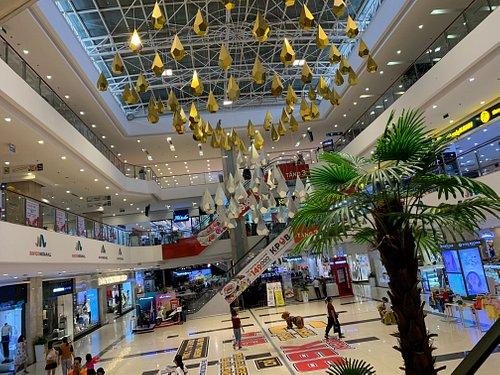
có hai cái thang cuốn ở phía xa của khung hình